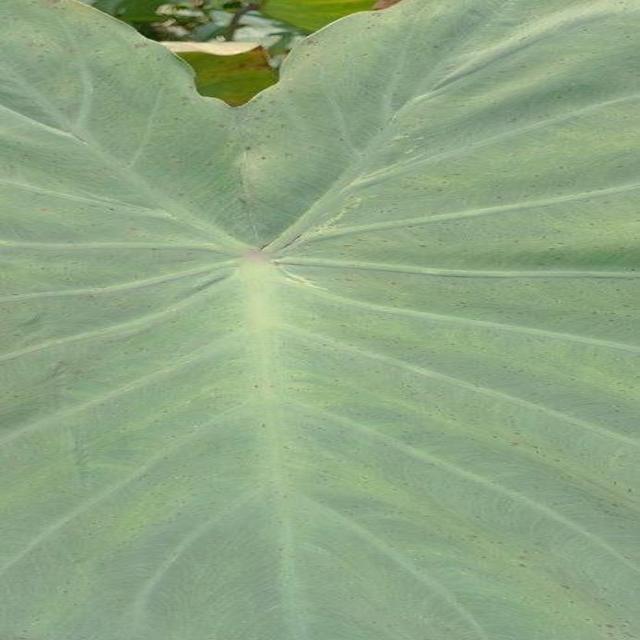
Label: Healthy